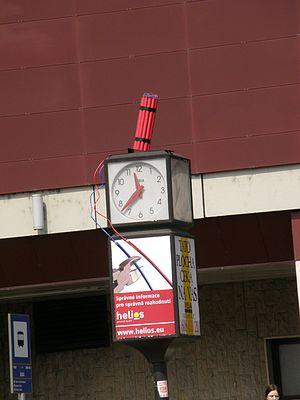
La publicité extérieure est l'une des nombreuses formes de publicité ou de communication. Souvent « hors-média » mais pas uniquement, elle se pratique surtout via les affiches, les enseignes, les pré-enseignes